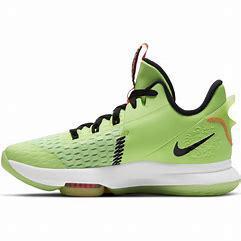
Brand: Nike
Model: Lebron Witness 5